Copper foil

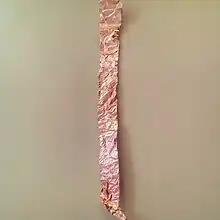
copper foil

Copper foil is a thin sheet of copper metal that is widely used in various applications due to its excellent electrical conductivity, malleability, and corrosion resistance. It is an essential material in the electronics industry, especially for manufacturing printed circuit boards (PCBs) and other electronic components.